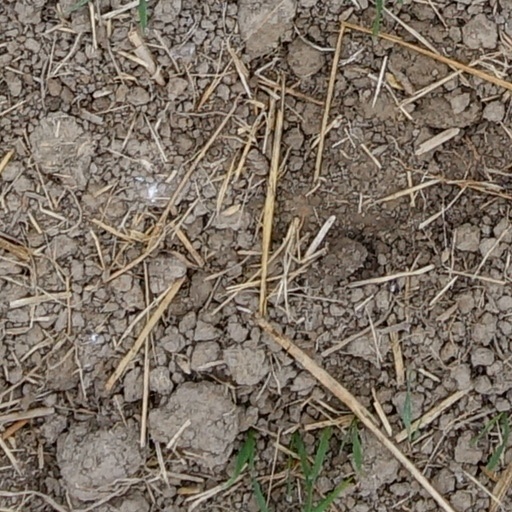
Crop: wheat